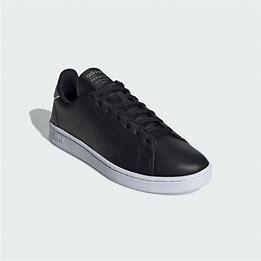
Brand: Adidas
Model: Advantage